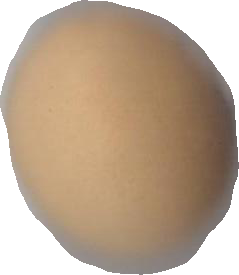
Variety: Grobogan